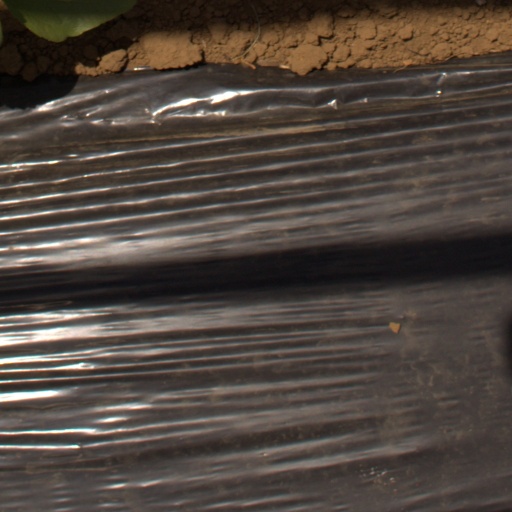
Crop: Jerusalem artichoke